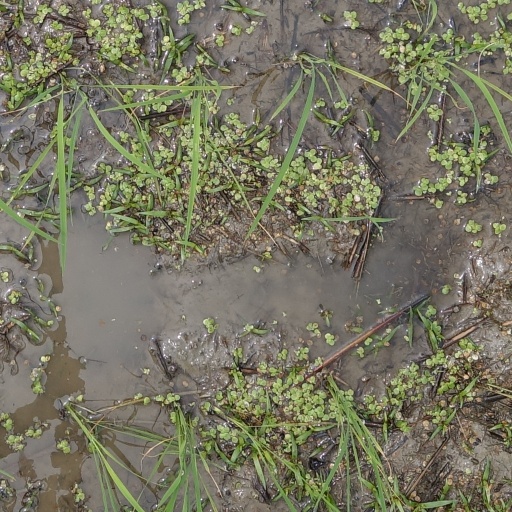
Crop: rice